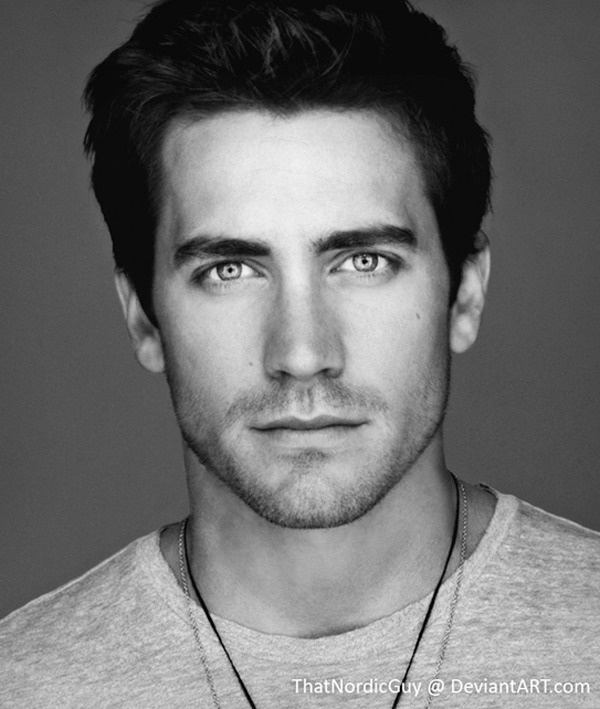
Label: Colored